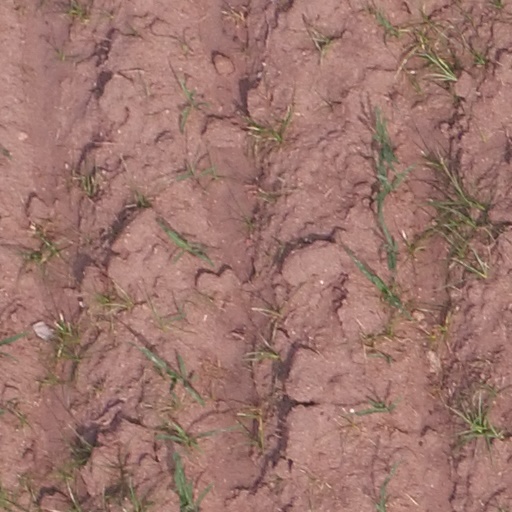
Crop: maize; corn